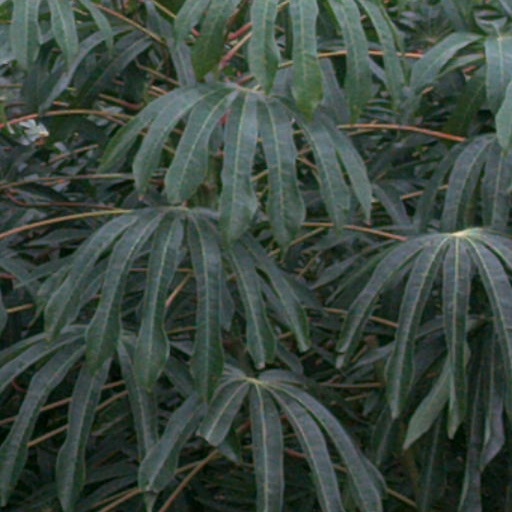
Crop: cassava